University College London

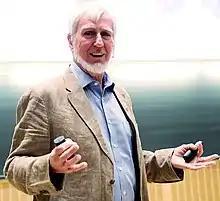
John O'Keefe, UCL neuroscientist and 2014 Nobel laureate for his discovery of place cells

While many universities use their logo for most communications and branding and a coat of arms only for specific ceremonial and official use, UCL exclusively uses a logo and has no coat of arms. The present logo was adopted as part of a rebranding exercise in August 2005. Prior to that date, a different logo was used, in which the letters UCL were incorporated into a stylised representation of the Wilkins Building portico.